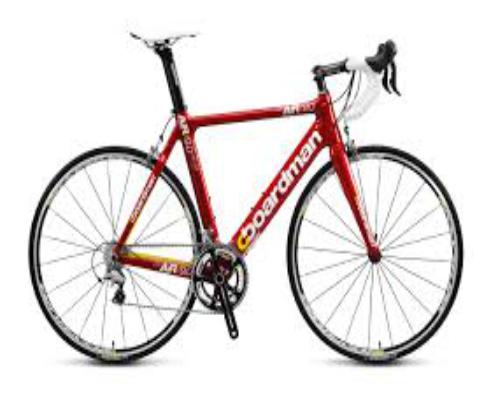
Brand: boardman bikes
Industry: Transportation